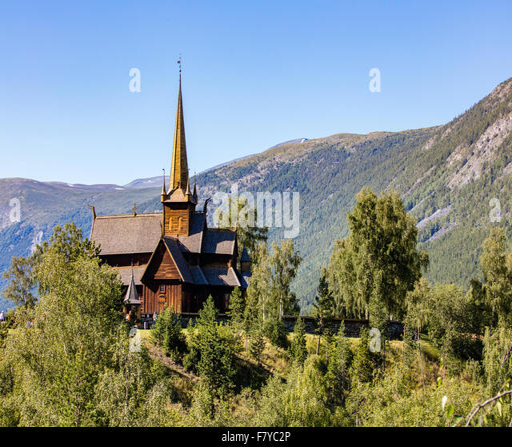
a city stave church in the area